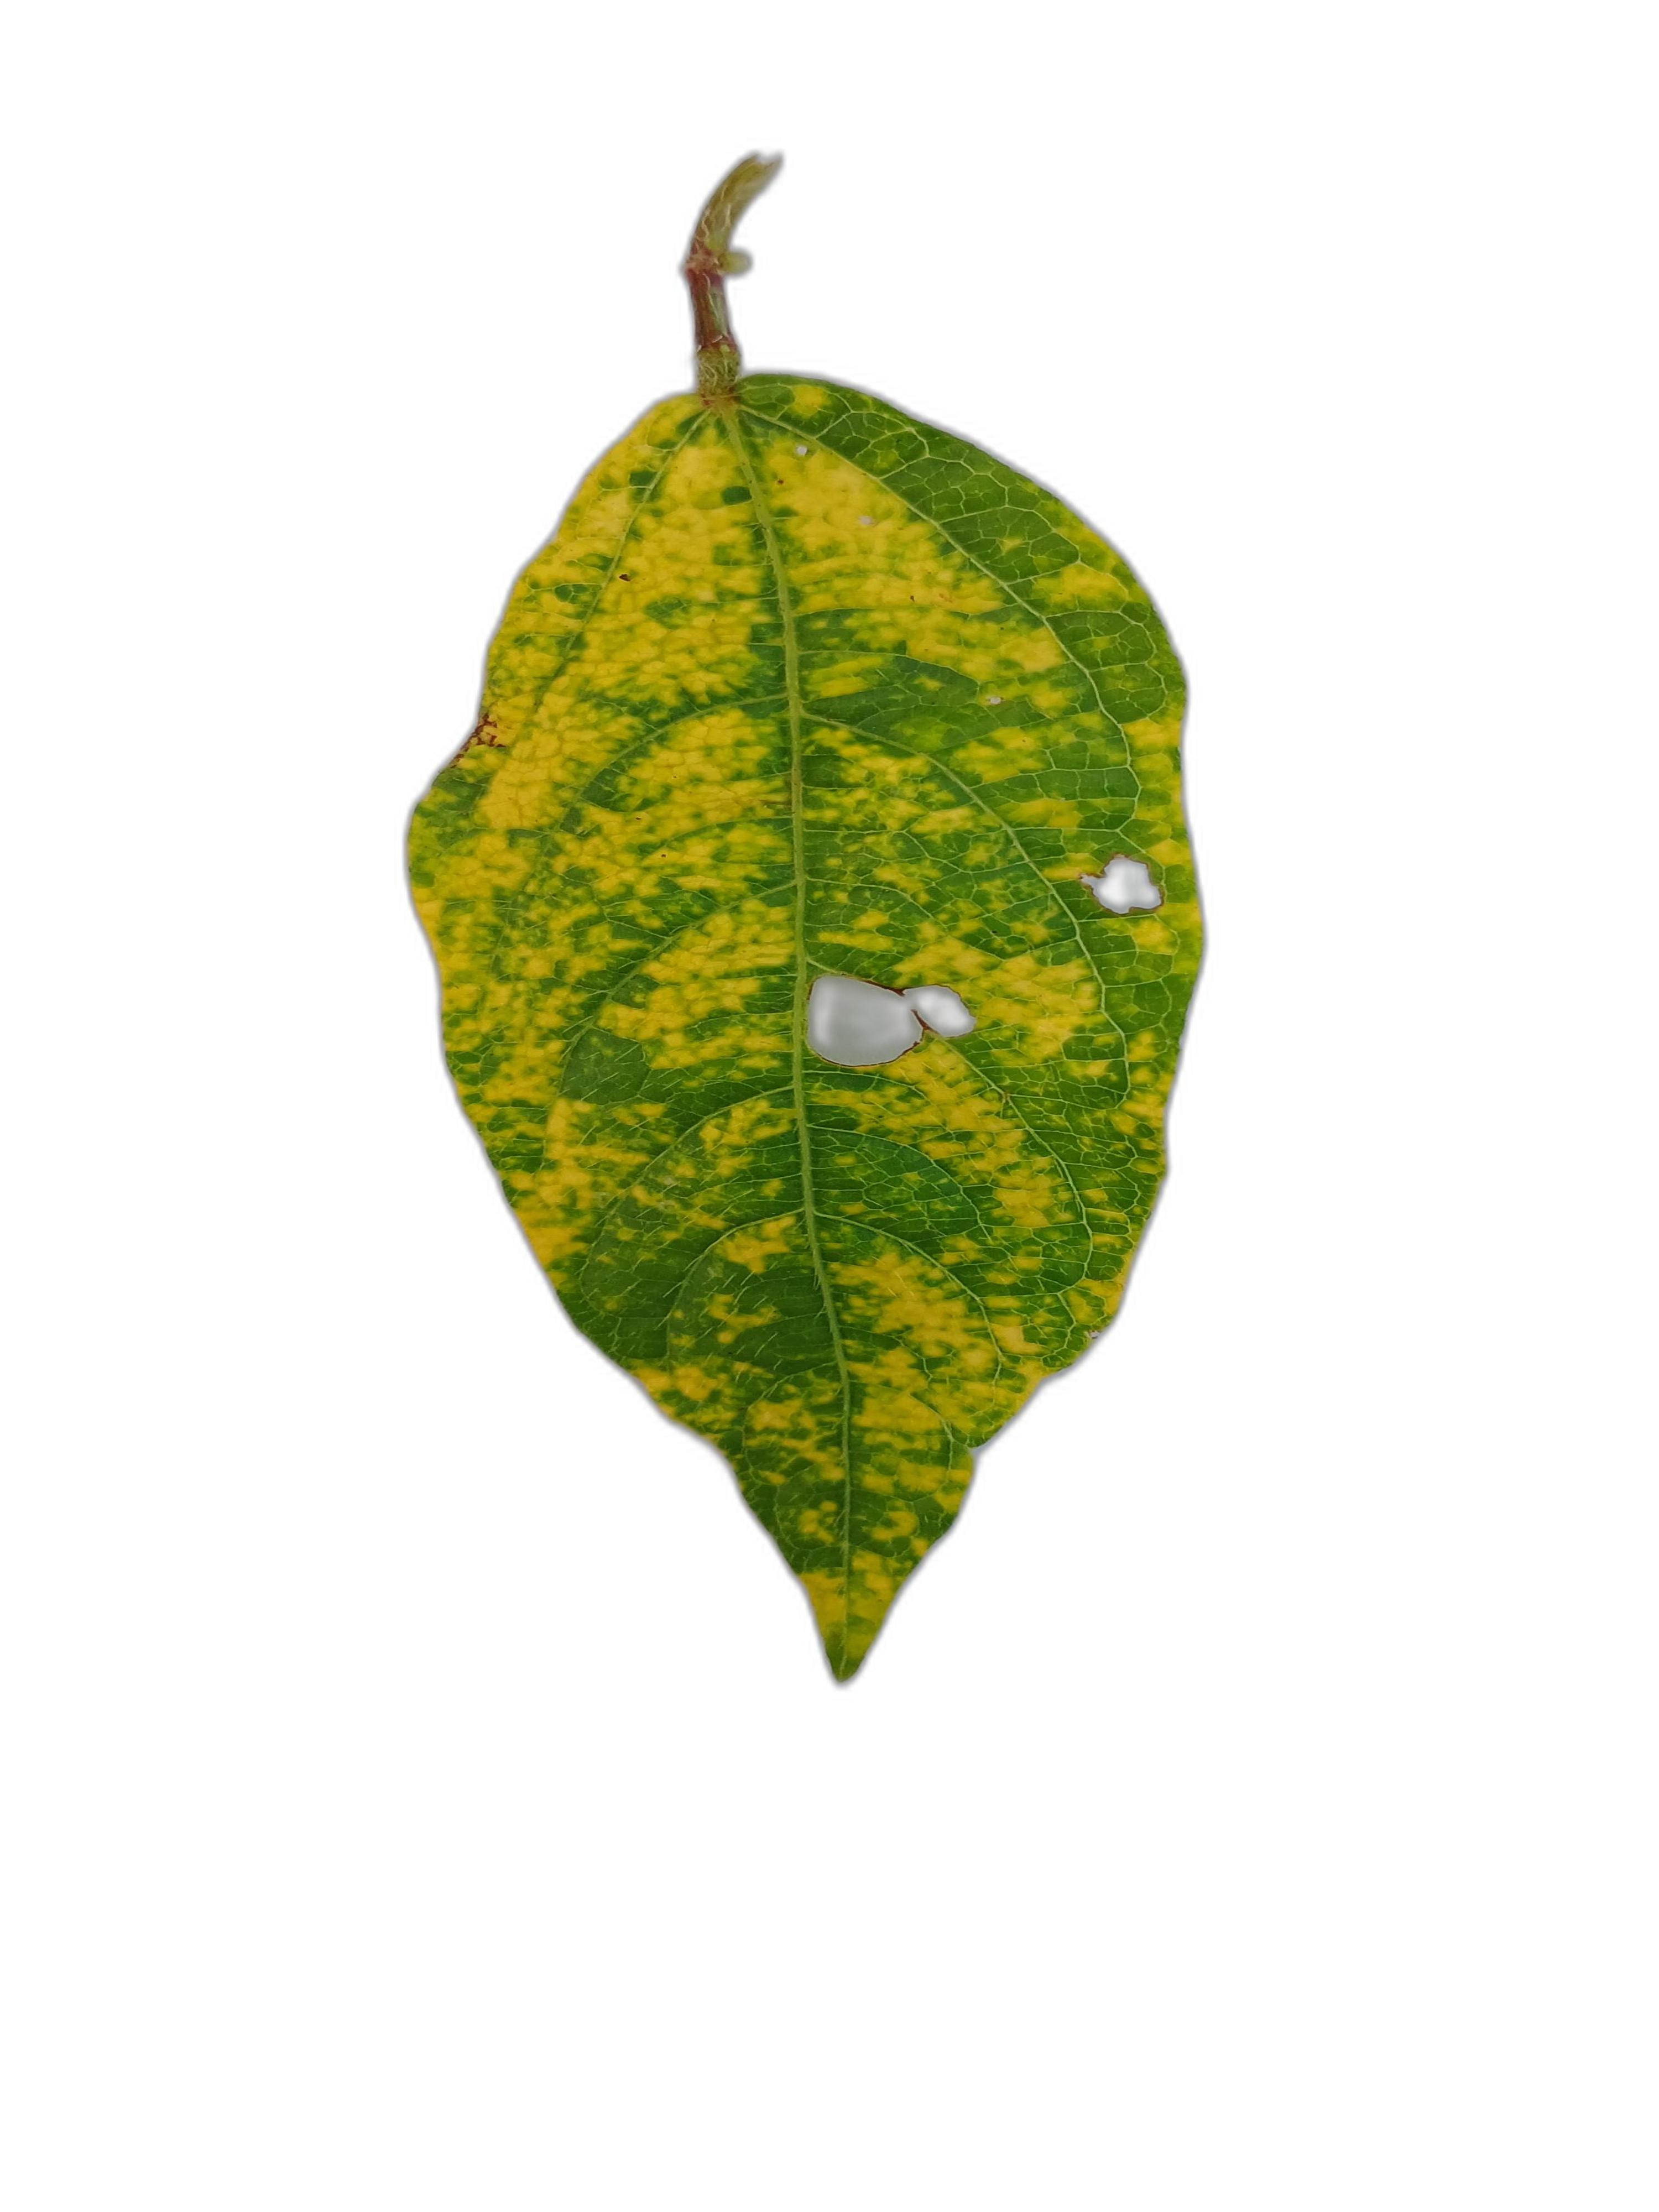
Label: Yellow Mosaic